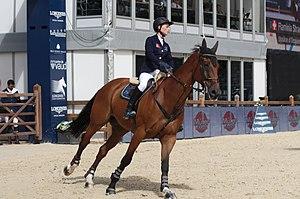
Upsilon d'Ocquier est un cheval hongre de robe baie, issu du stud-book BWP, monté en saut d'obstacles par les cavaliers Flaminia Straumann et Denis Lynch. Il se fait surtout connaître en épreuves de puissance.